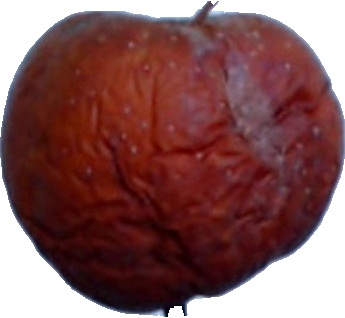
Label: apple_rotten_1